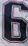
Number: 6